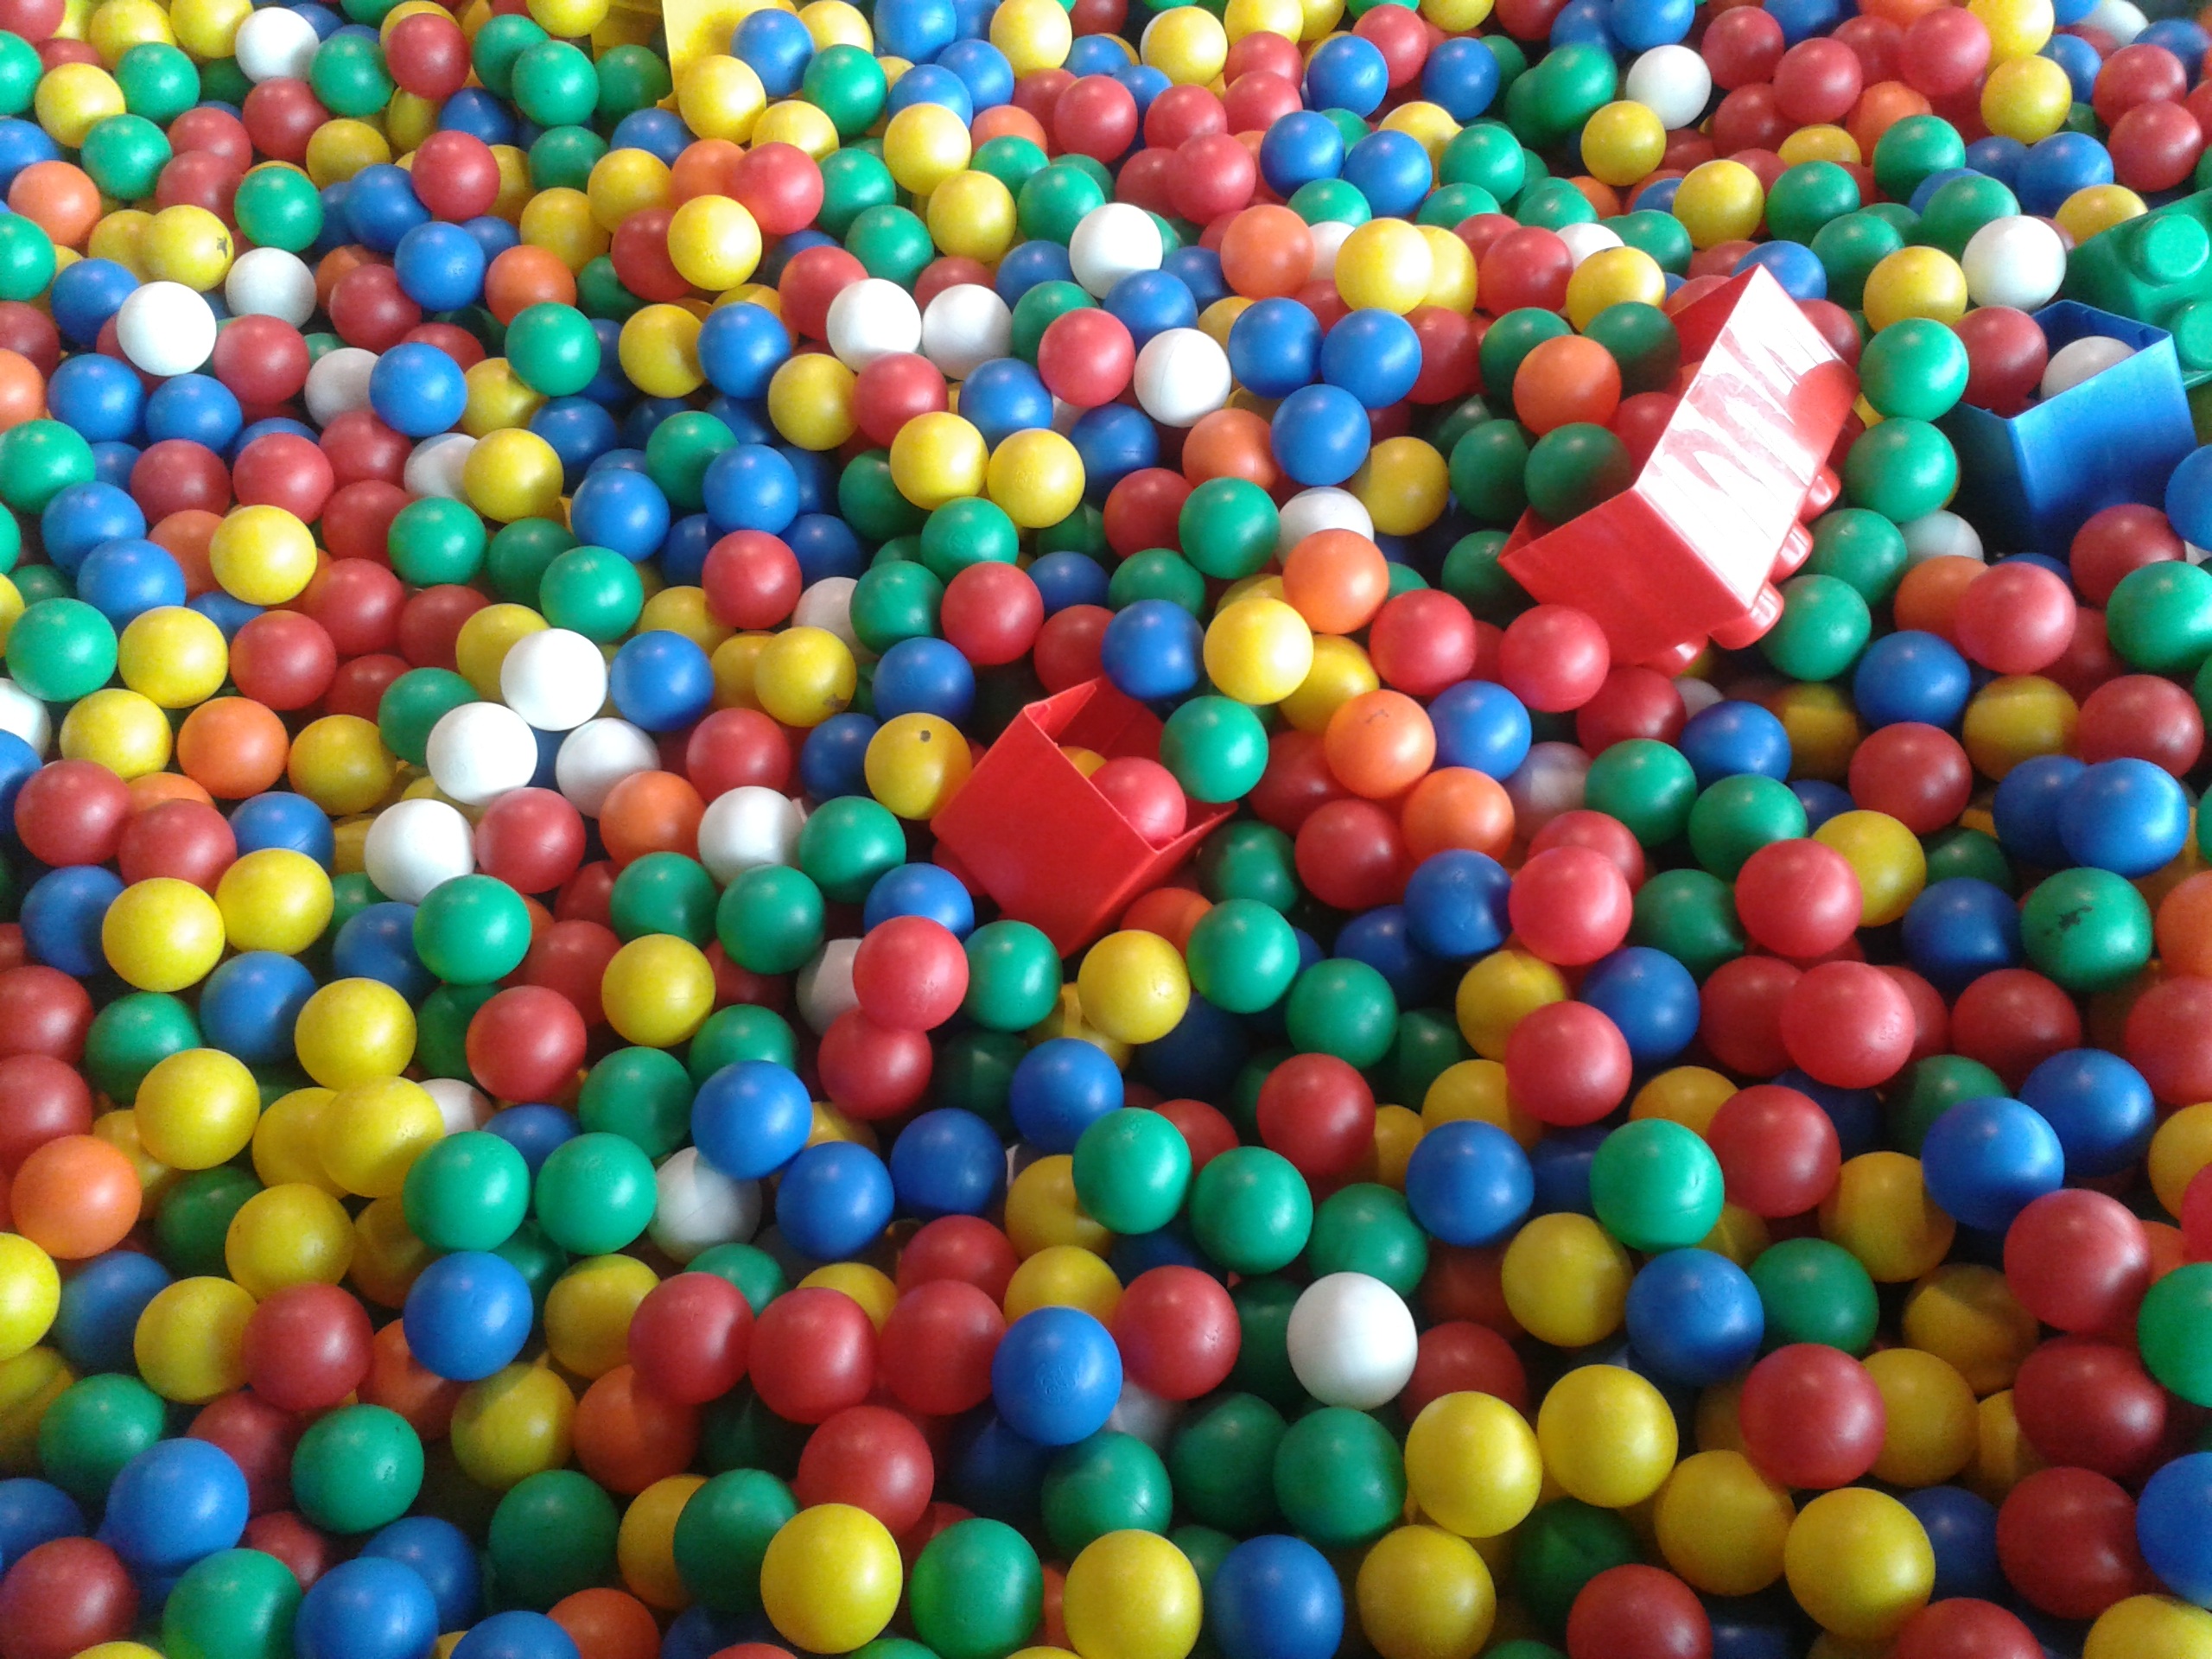
play, food, color, colorful, dessert, toy, background image, background, ball, toys, candy, balls, confectionery, ball pit, nonpareils, ball bath